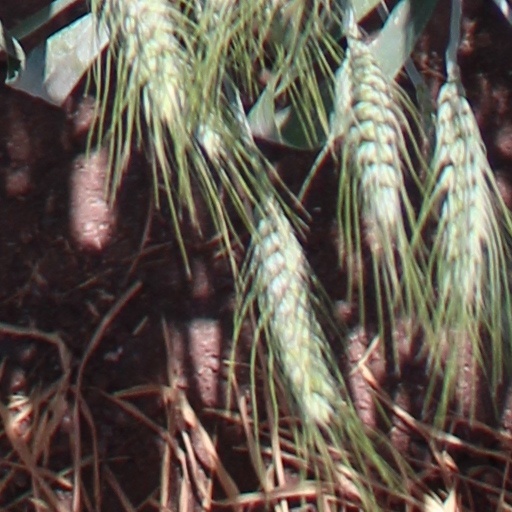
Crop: wheat